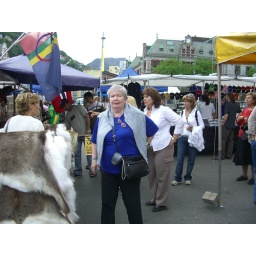
Leylya in the fish market